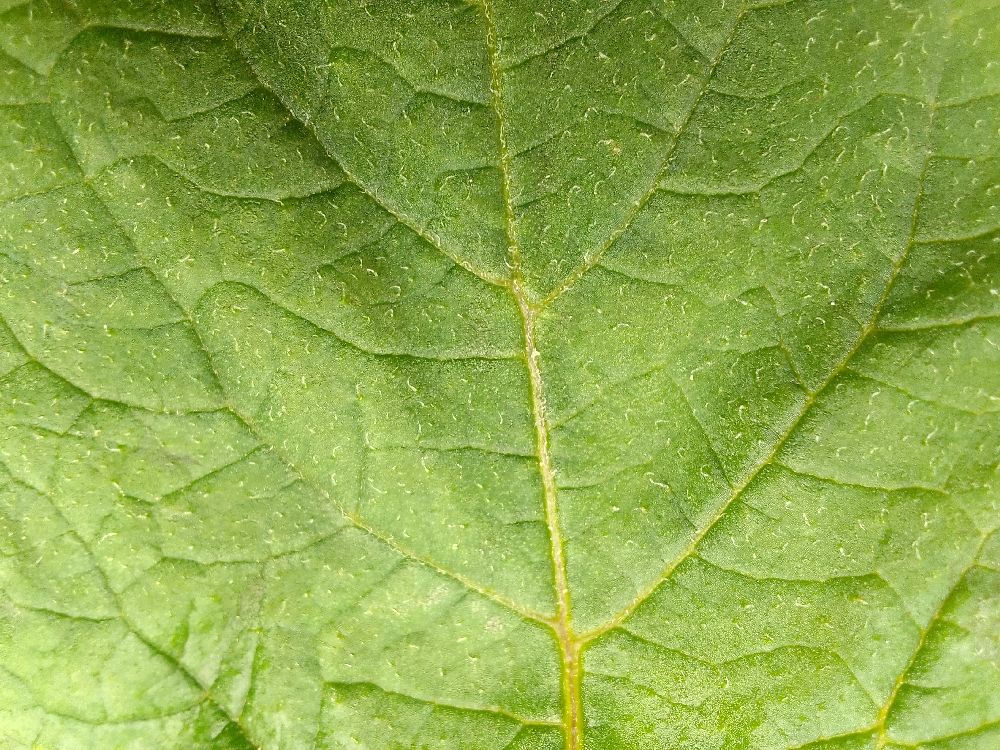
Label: Healthy